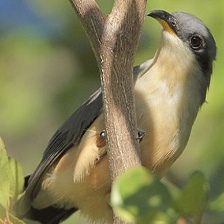
Species: MANGROVE CUCKOO
Scientific name: COCCYZUS MINOR